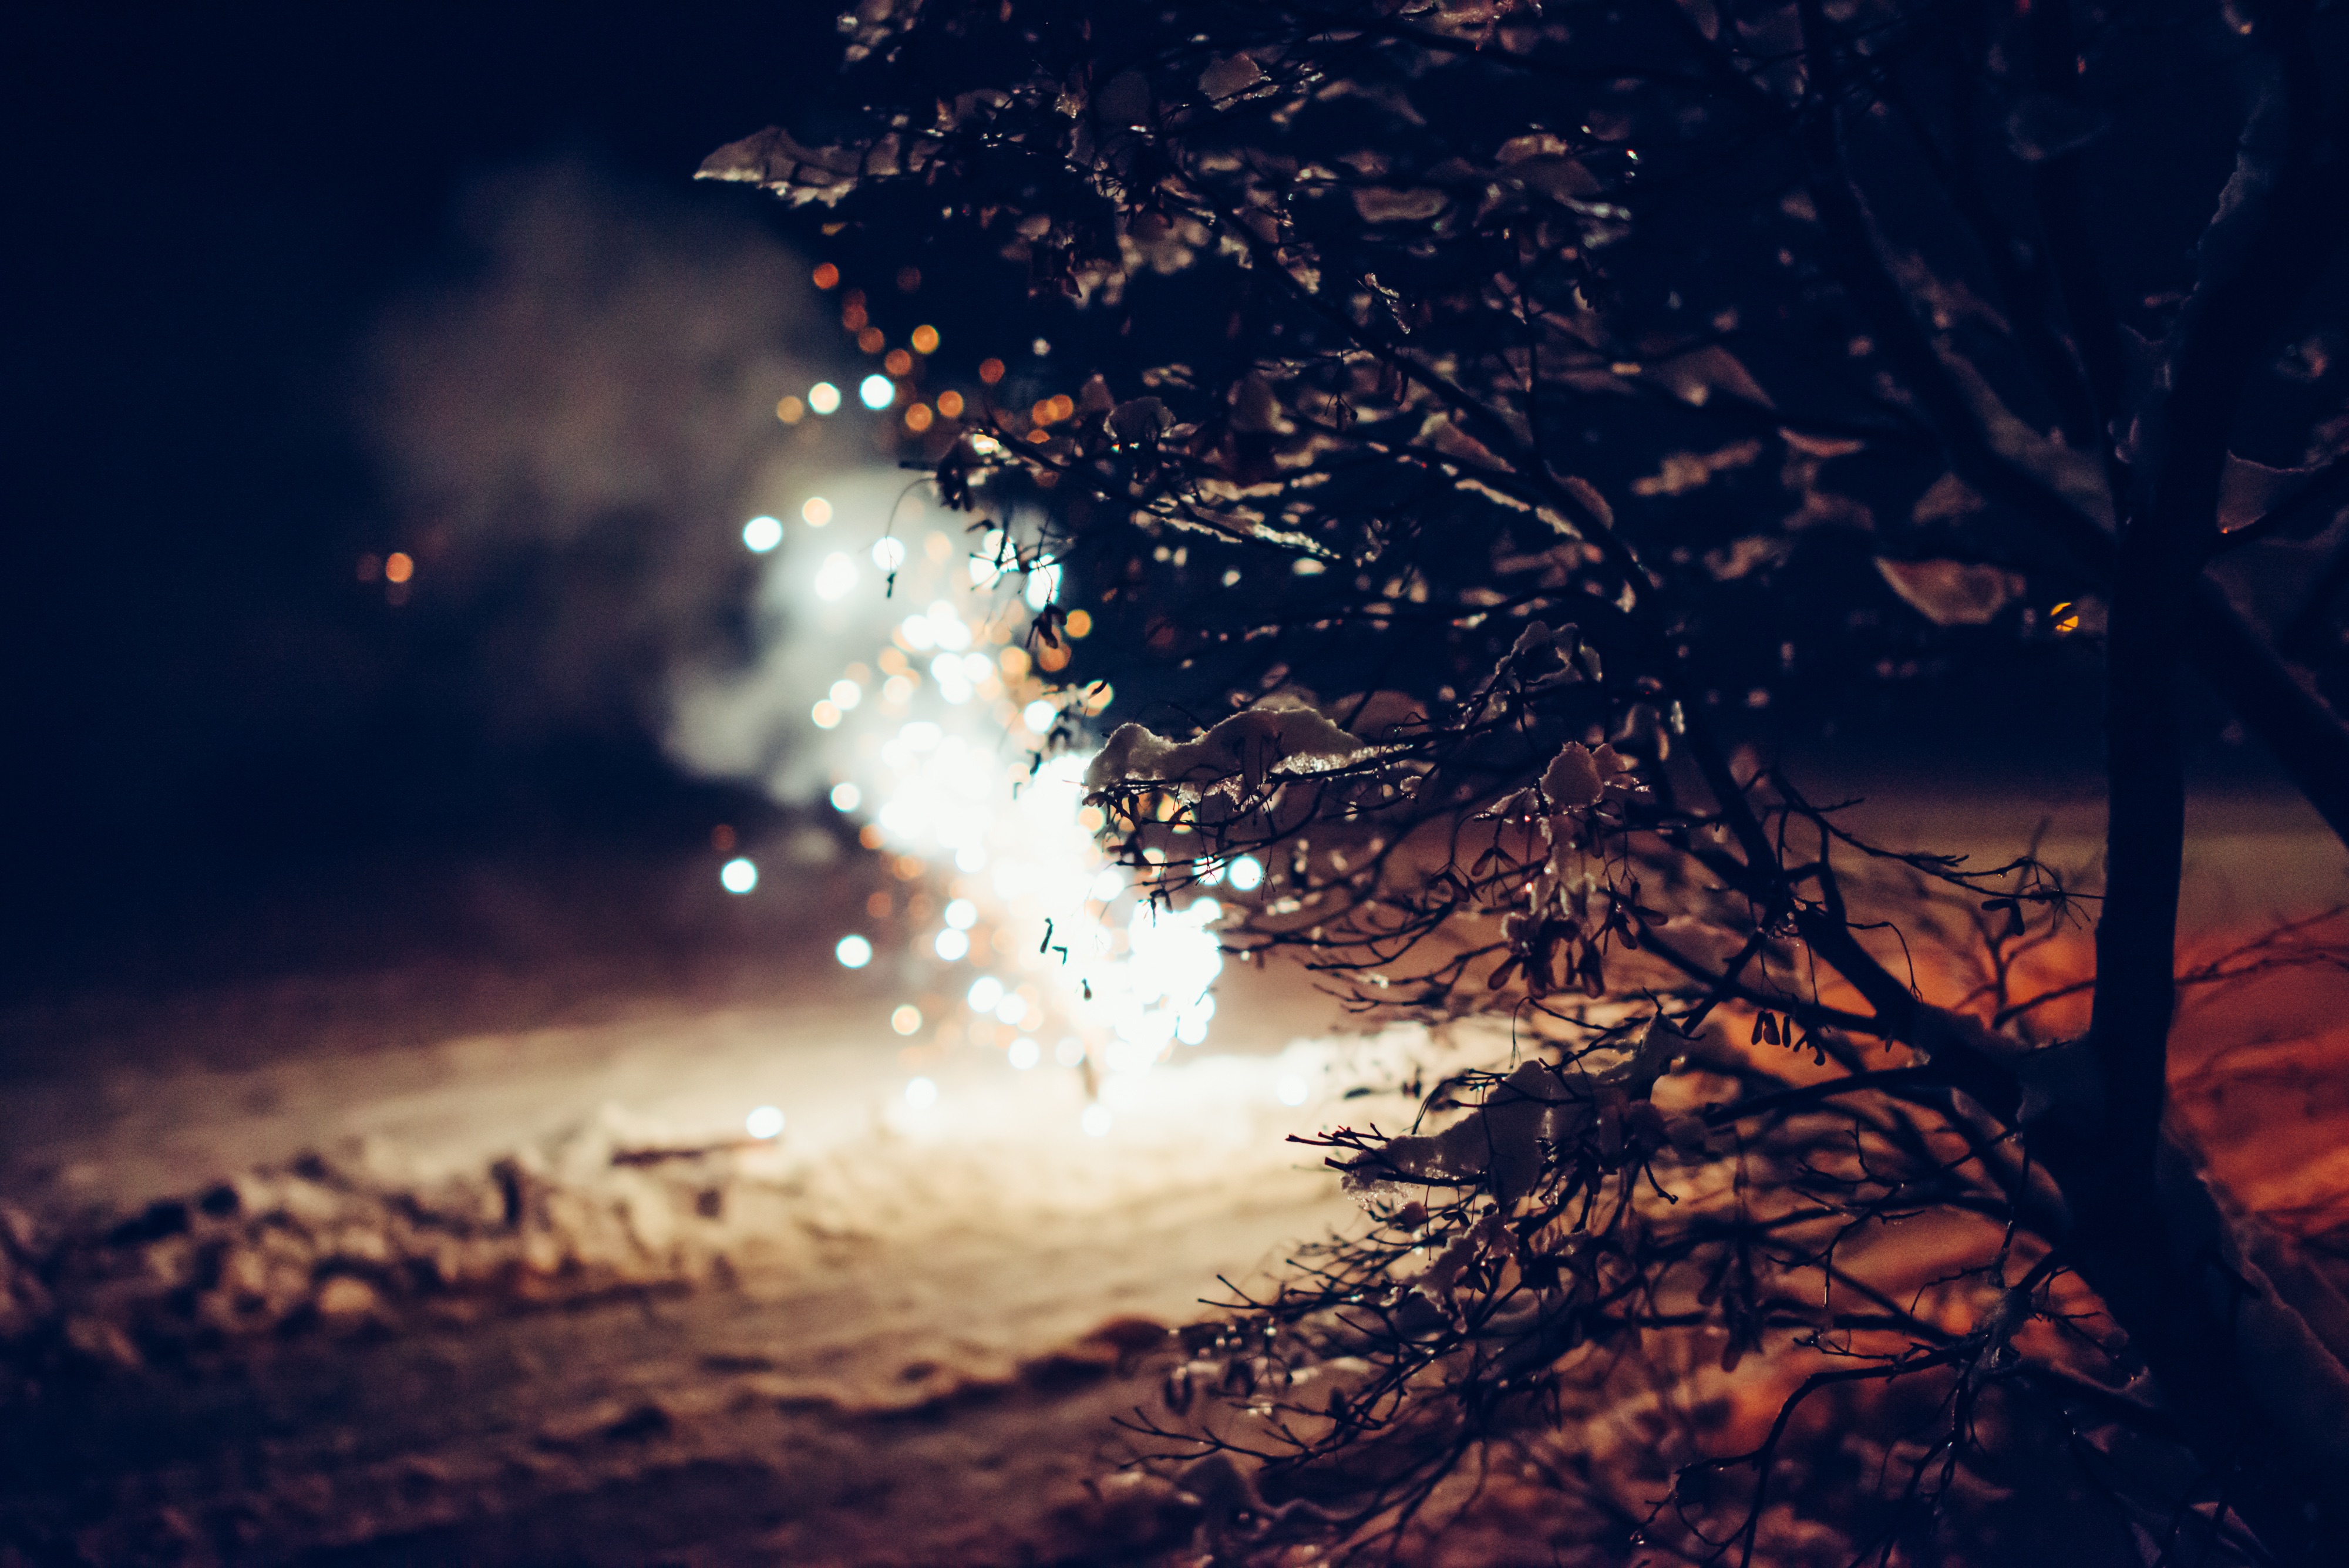
tree, light, cloud, night, sunlight, morning, atmosphere, evening, reflection, darkness